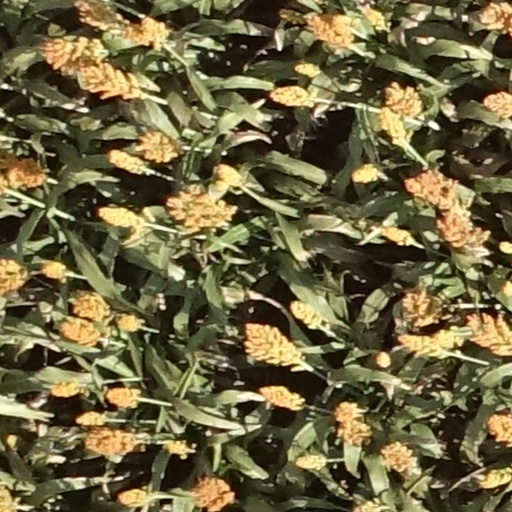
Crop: sorghum